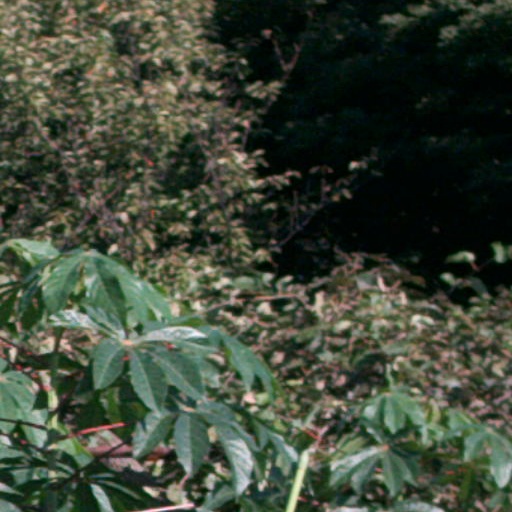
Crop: cassava